Agriculture in Mesoamerica

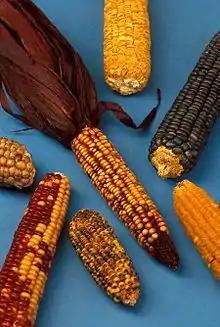
Varieties of maize

Agriculture in Mesoamerica dates to the Archaic period of Mesoamerican chronology (8000–2000 BC). At the beginning of the Archaic period, the Early Hunters of the late Pleistocene era (50,000–10,000 BC) led nomadic lifestyles, relying on hunting and gathering for sustenance. However, the nomadic lifestyle that dominated the late Pleistocene and the early Archaic slowly transitioned into a more sedentary lifestyle as the hunter gatherer micro-bands in the region began to cultivate wild plants. The cultivation of these plants provided security to the Mesoamericans, allowing them to increase surplus of "starvation foods" near seasonal camps; this surplus could be utilized when hunting was bad, during times of drought, and when resources were low. The cultivation of plants could have been started purposefully, or by accident. The former could have been done by bringing a wild plant closer to a camp site, or to a frequented area, so it was easier to access and collect. The latter could have happened as certain plant seeds were eaten and not fully digested, causing these plants to grow wherever human habitation would take them.